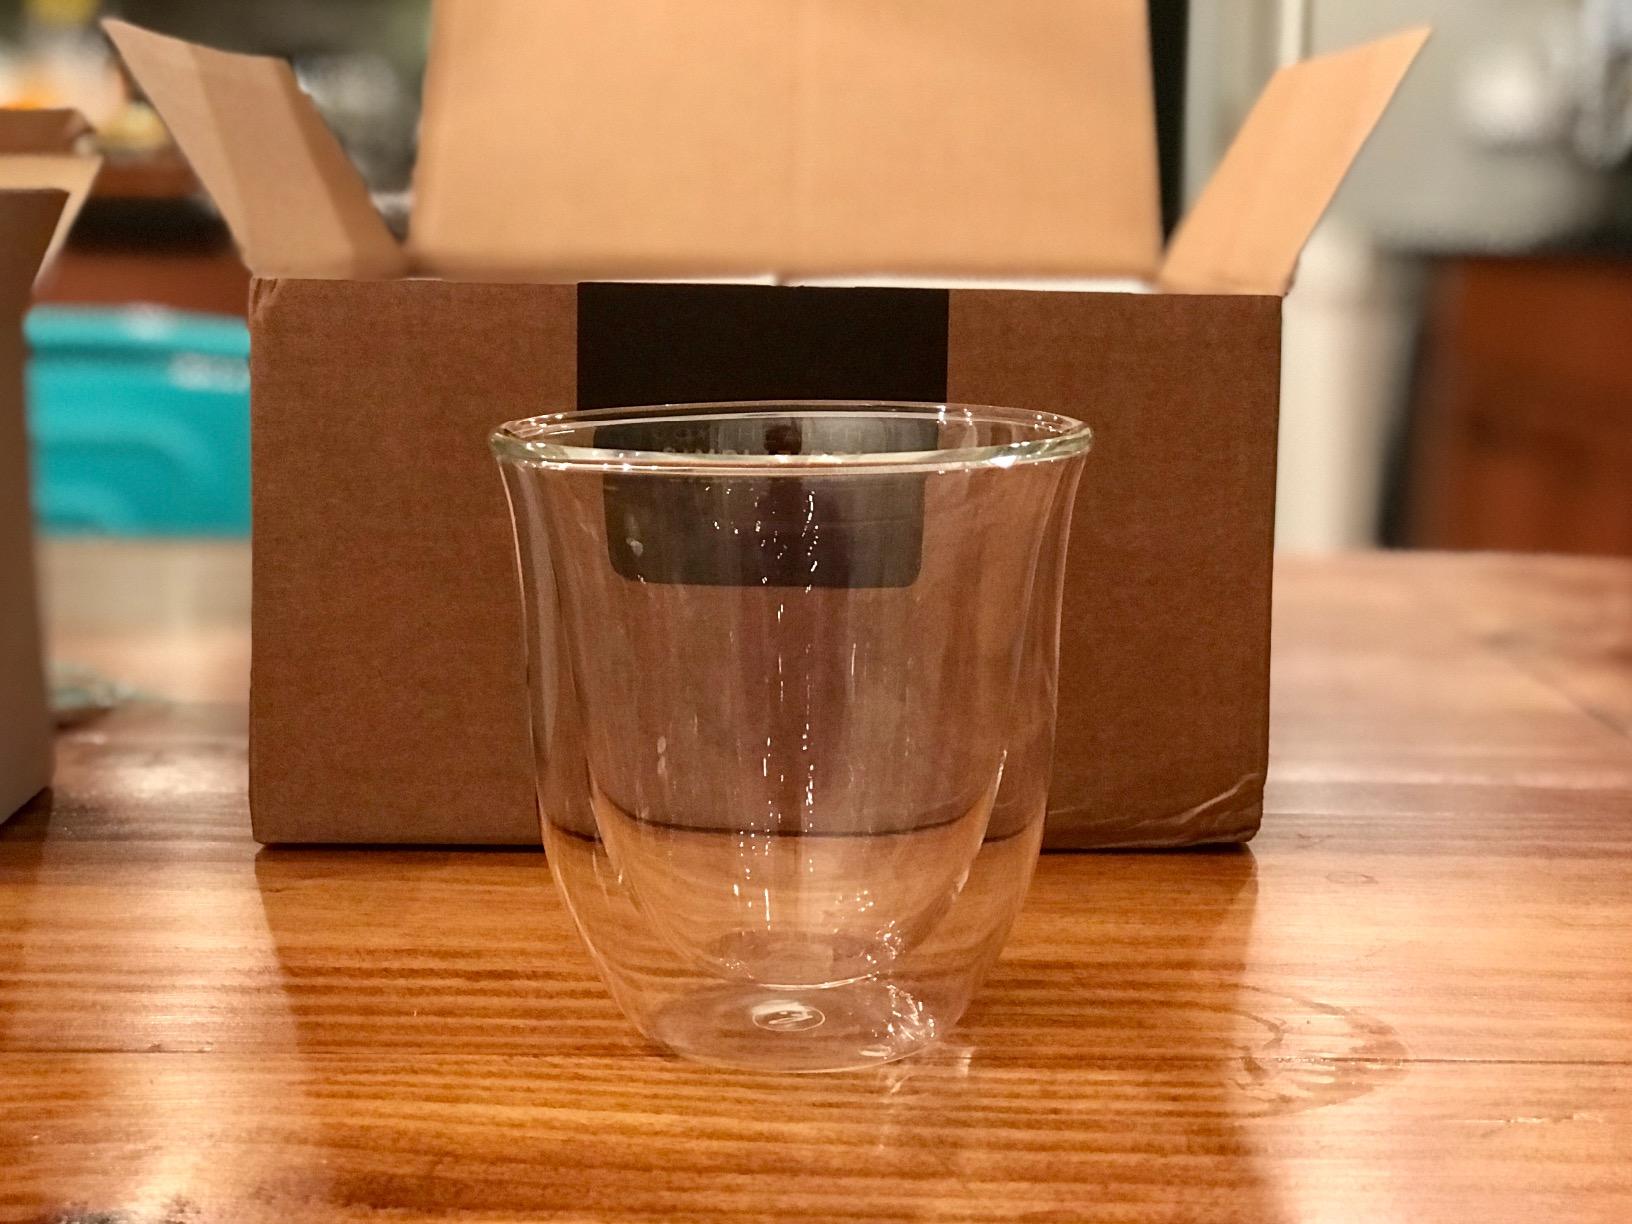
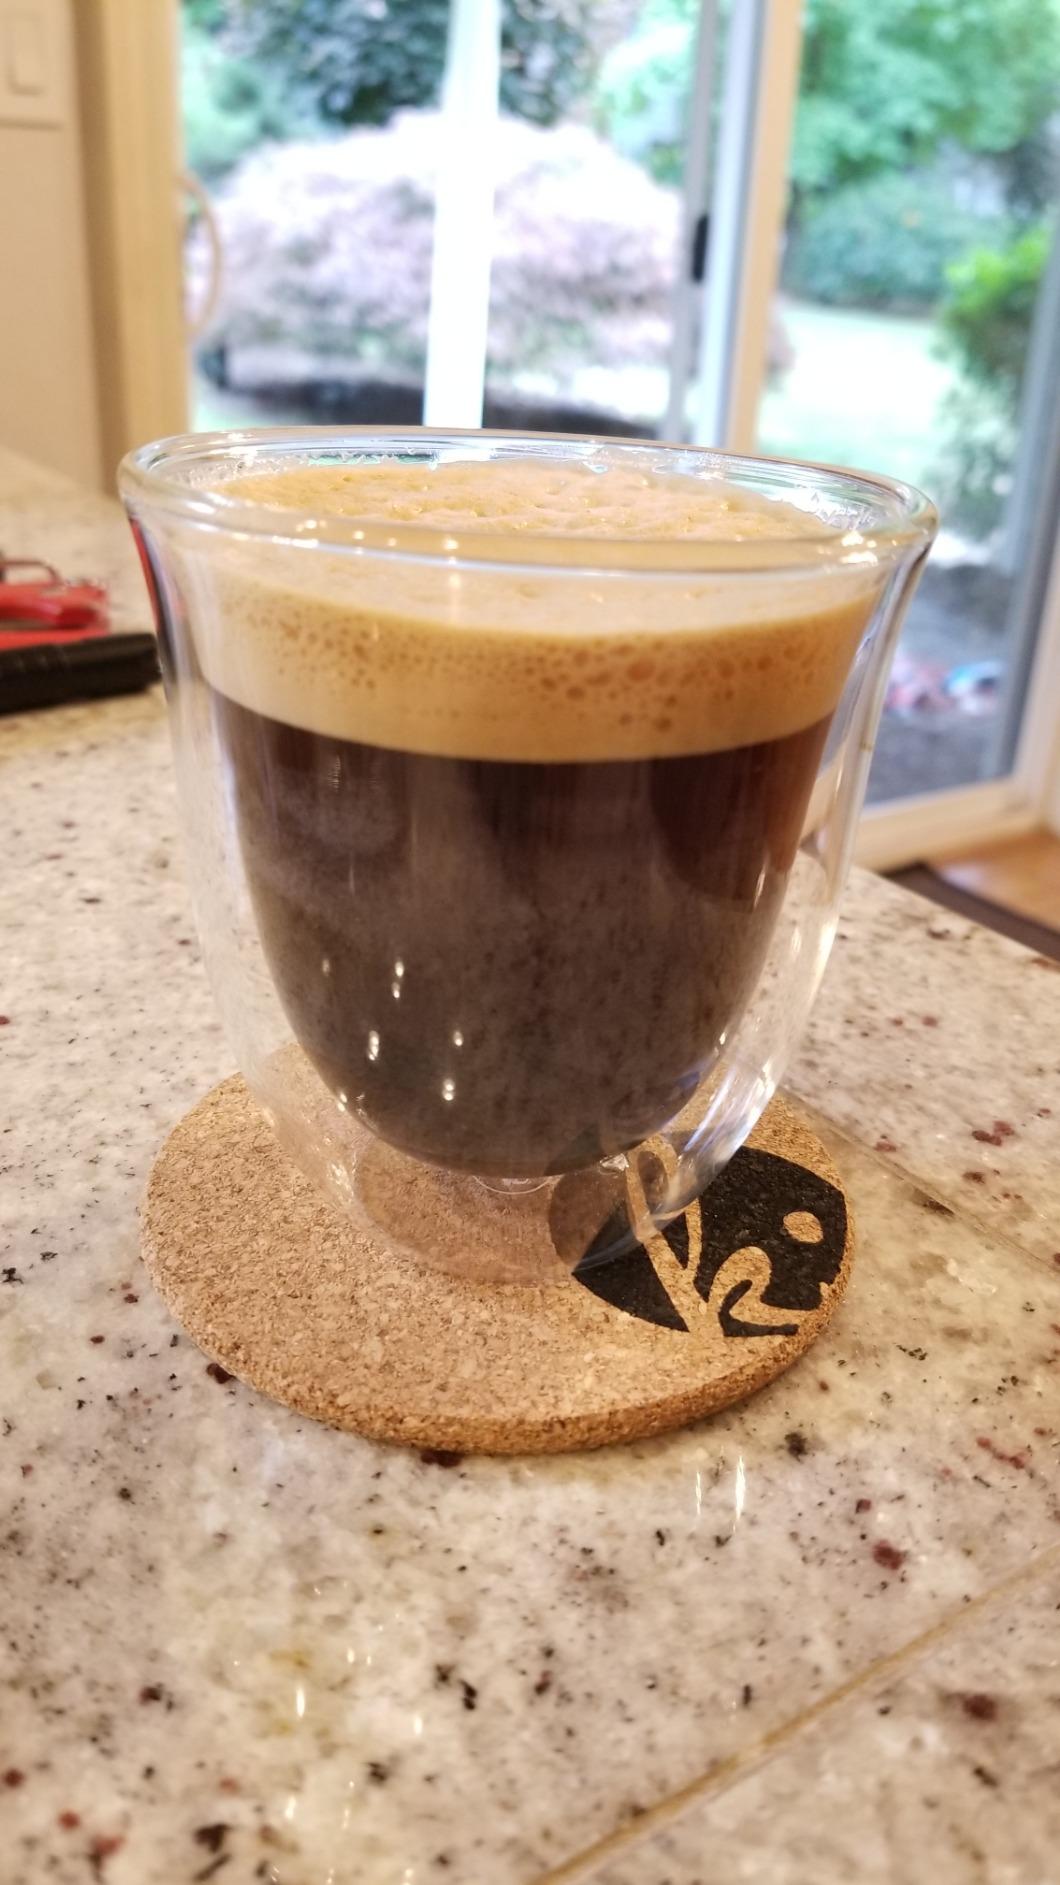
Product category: items_mug
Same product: yes